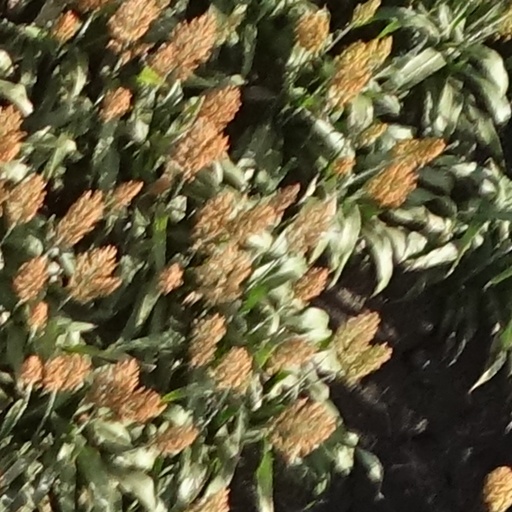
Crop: sorghum